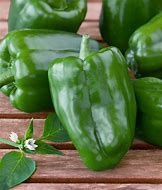
Label: capsicum